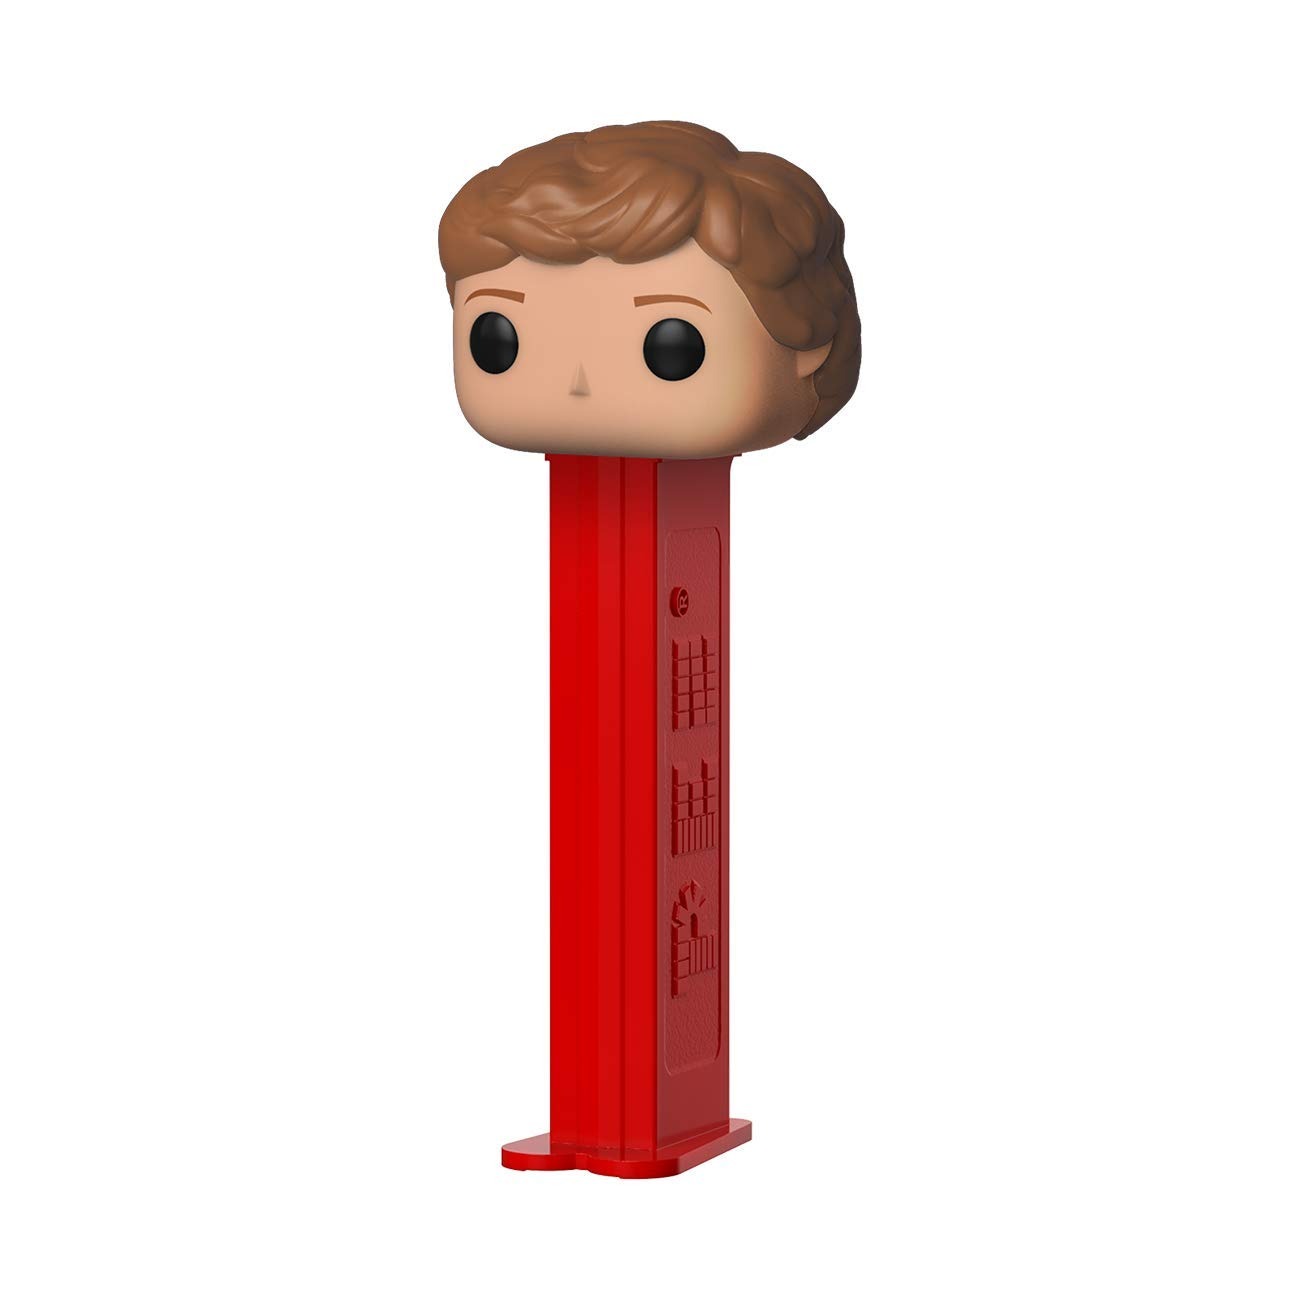
Item Name: Funko Pop! Pez: Scott Pilgrim Vs The World - Scott Pilgrim Exclusive
Product Description: Scott Pilgrim Pop Pez!!
Value: nan
Unit: None

Price: 14.99